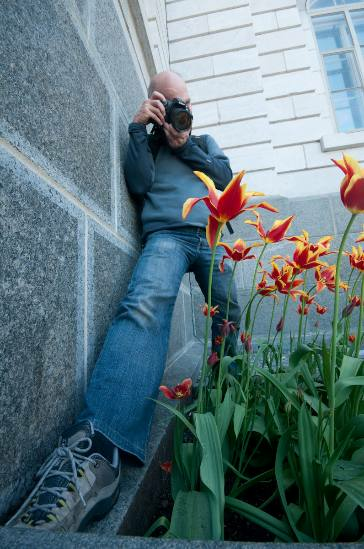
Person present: Yes